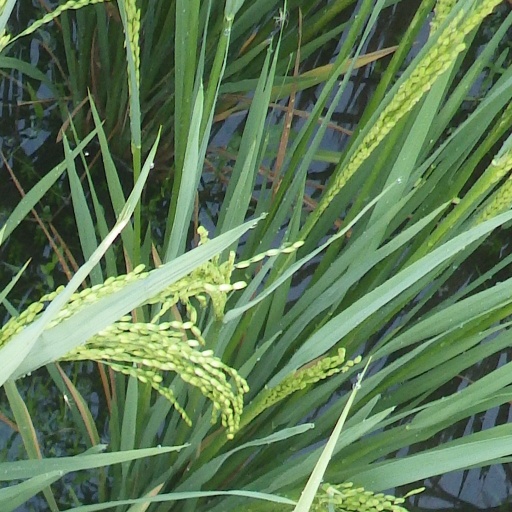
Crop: rice